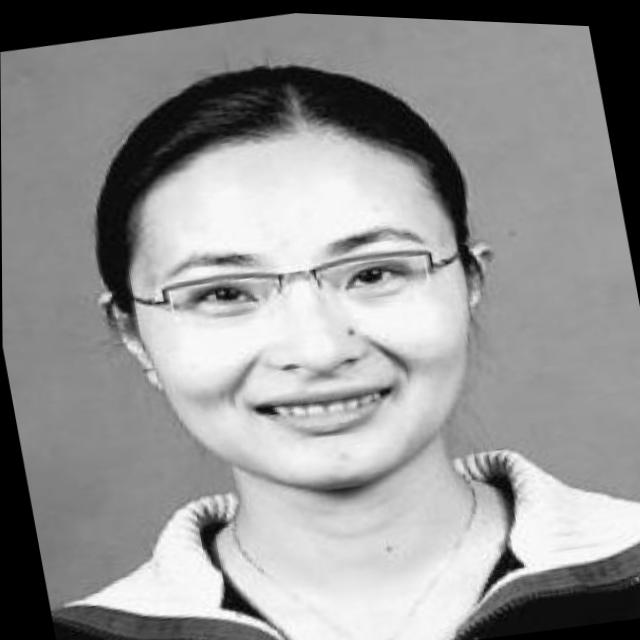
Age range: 21-44